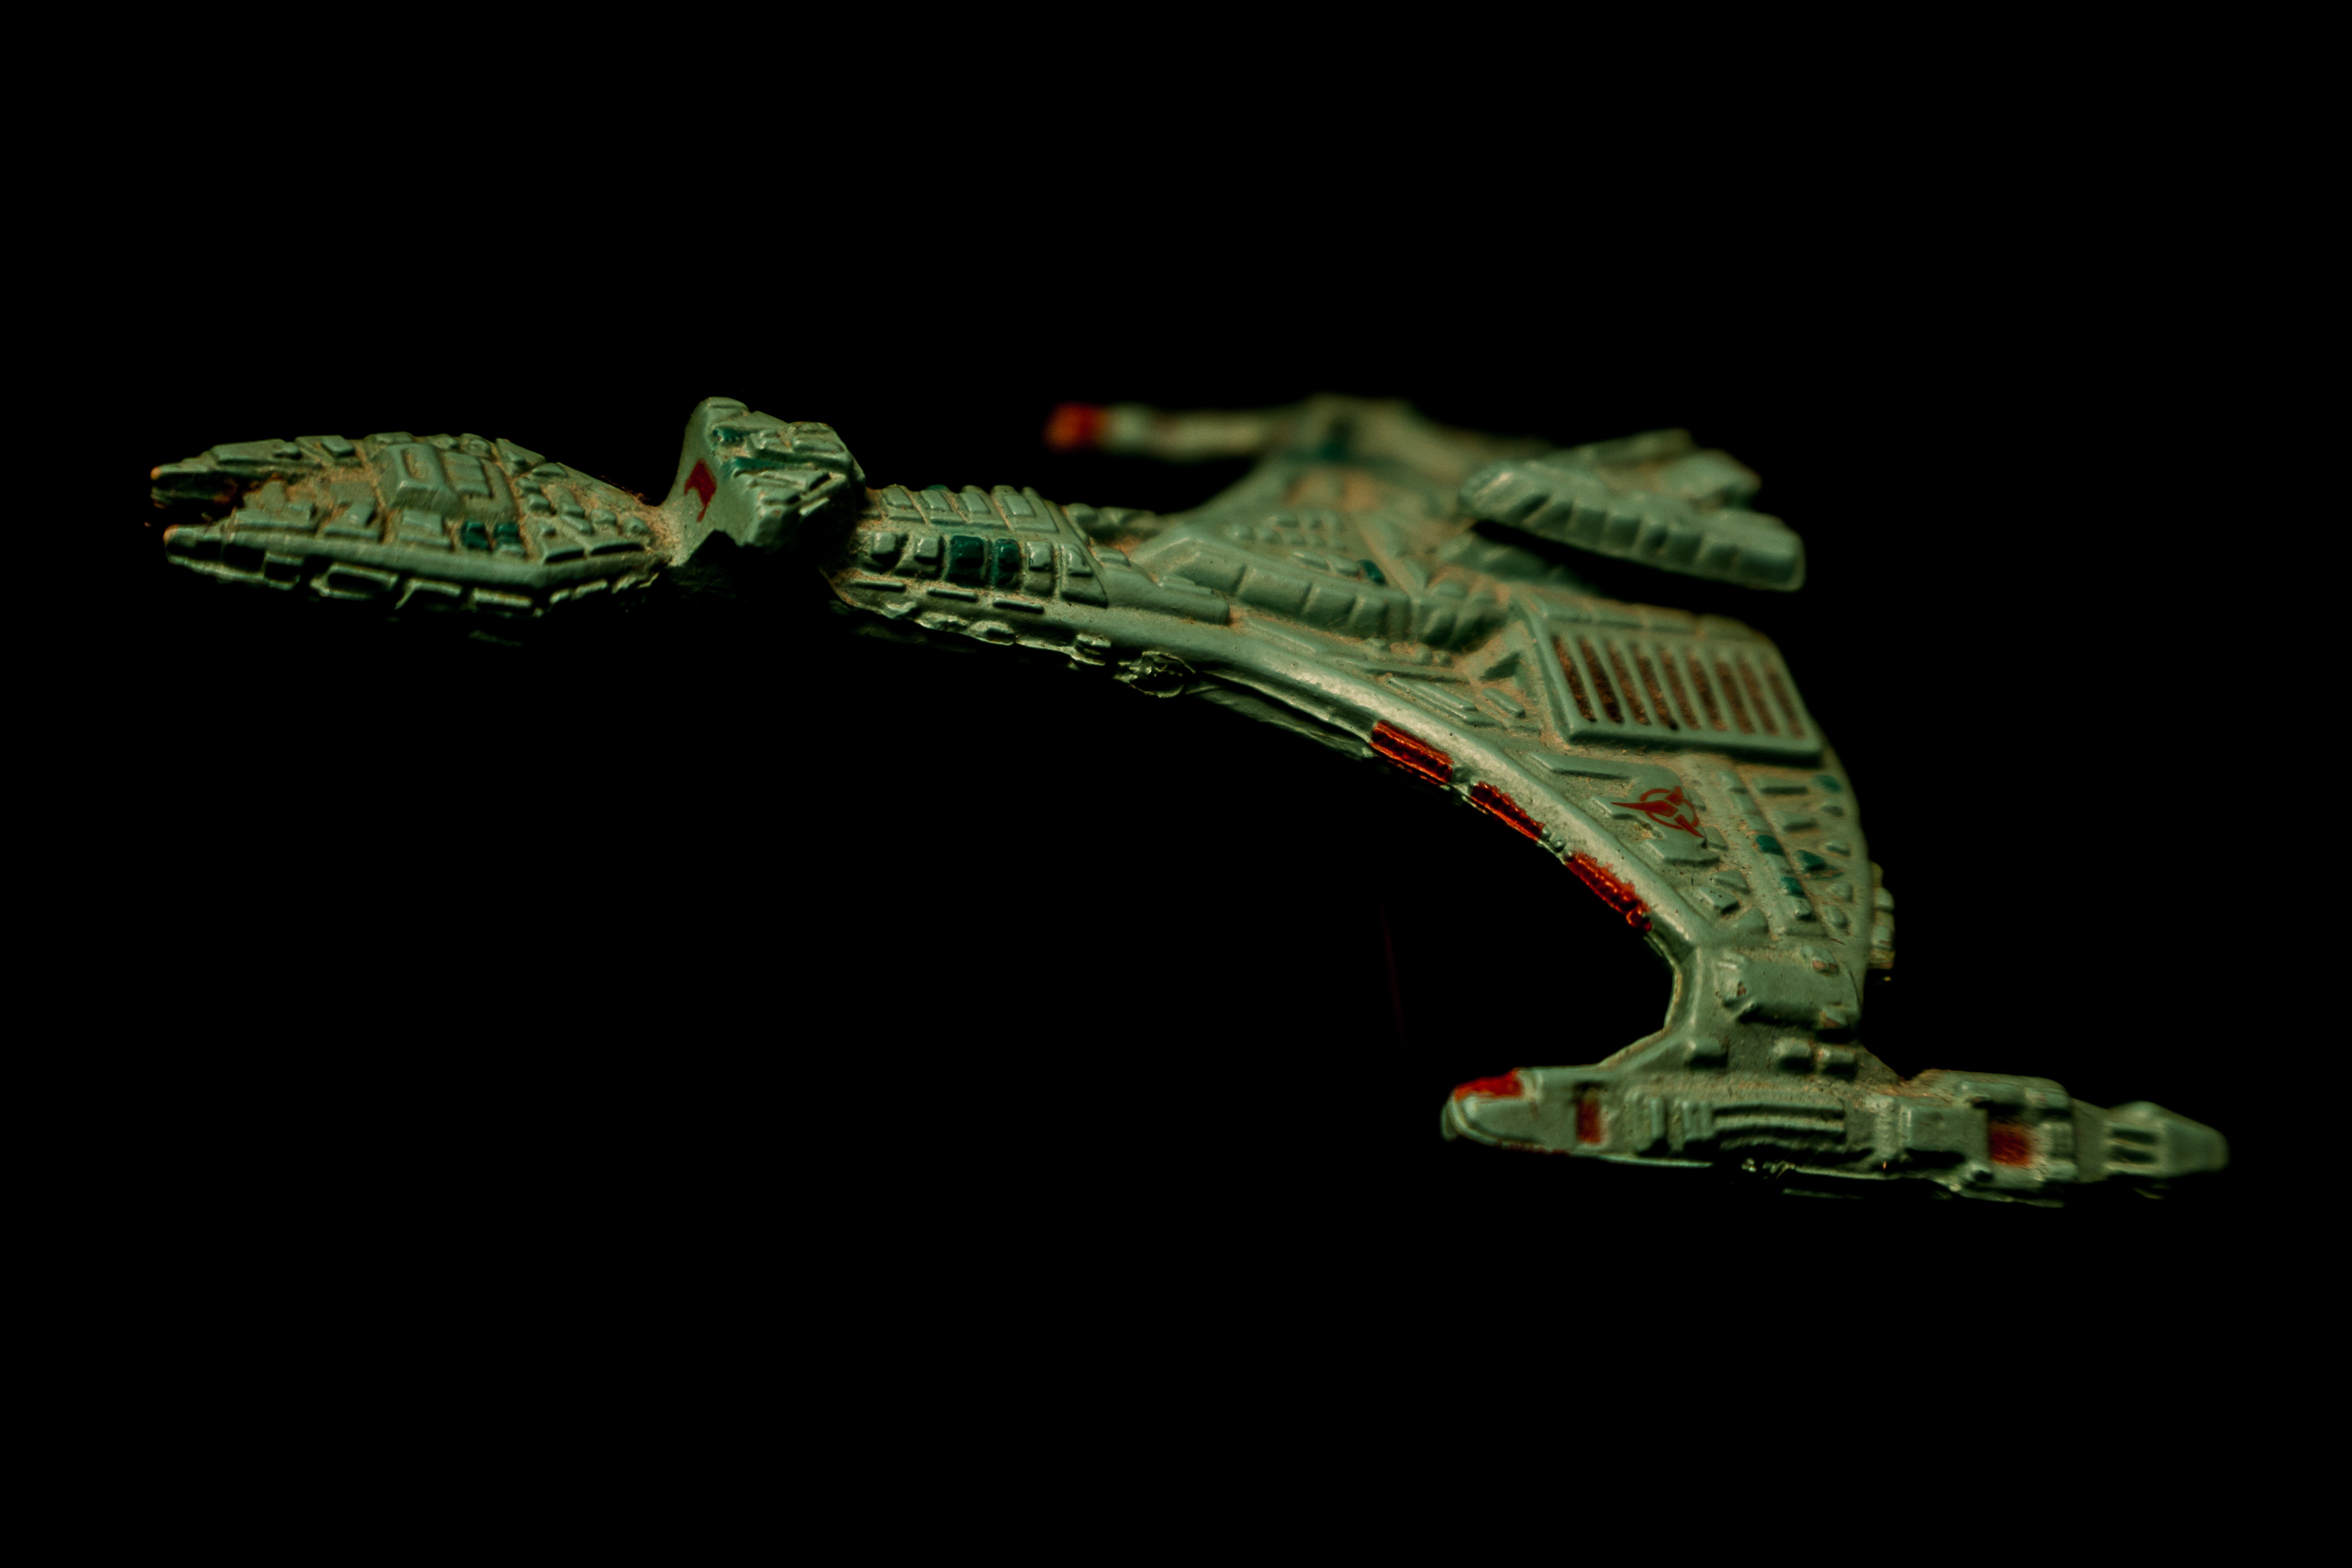
plastic, vehicle, reptile, terrain, toy, dinosaur, screenshot, star trek, klingon, battle cruiser, velociraptor